Twin Bridges-East Paden Covered Bridge No. 120

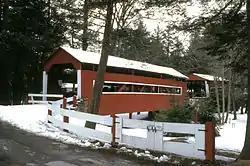
East Paden Covered Bridge (with its western twin) in 1982

The Twin Bridges-East Paden Covered Bridge No. 120 is an historic, American, wooden, covered bridge that is located in Fishing Creek Township in Columbia County, Pennsylvania, United States.